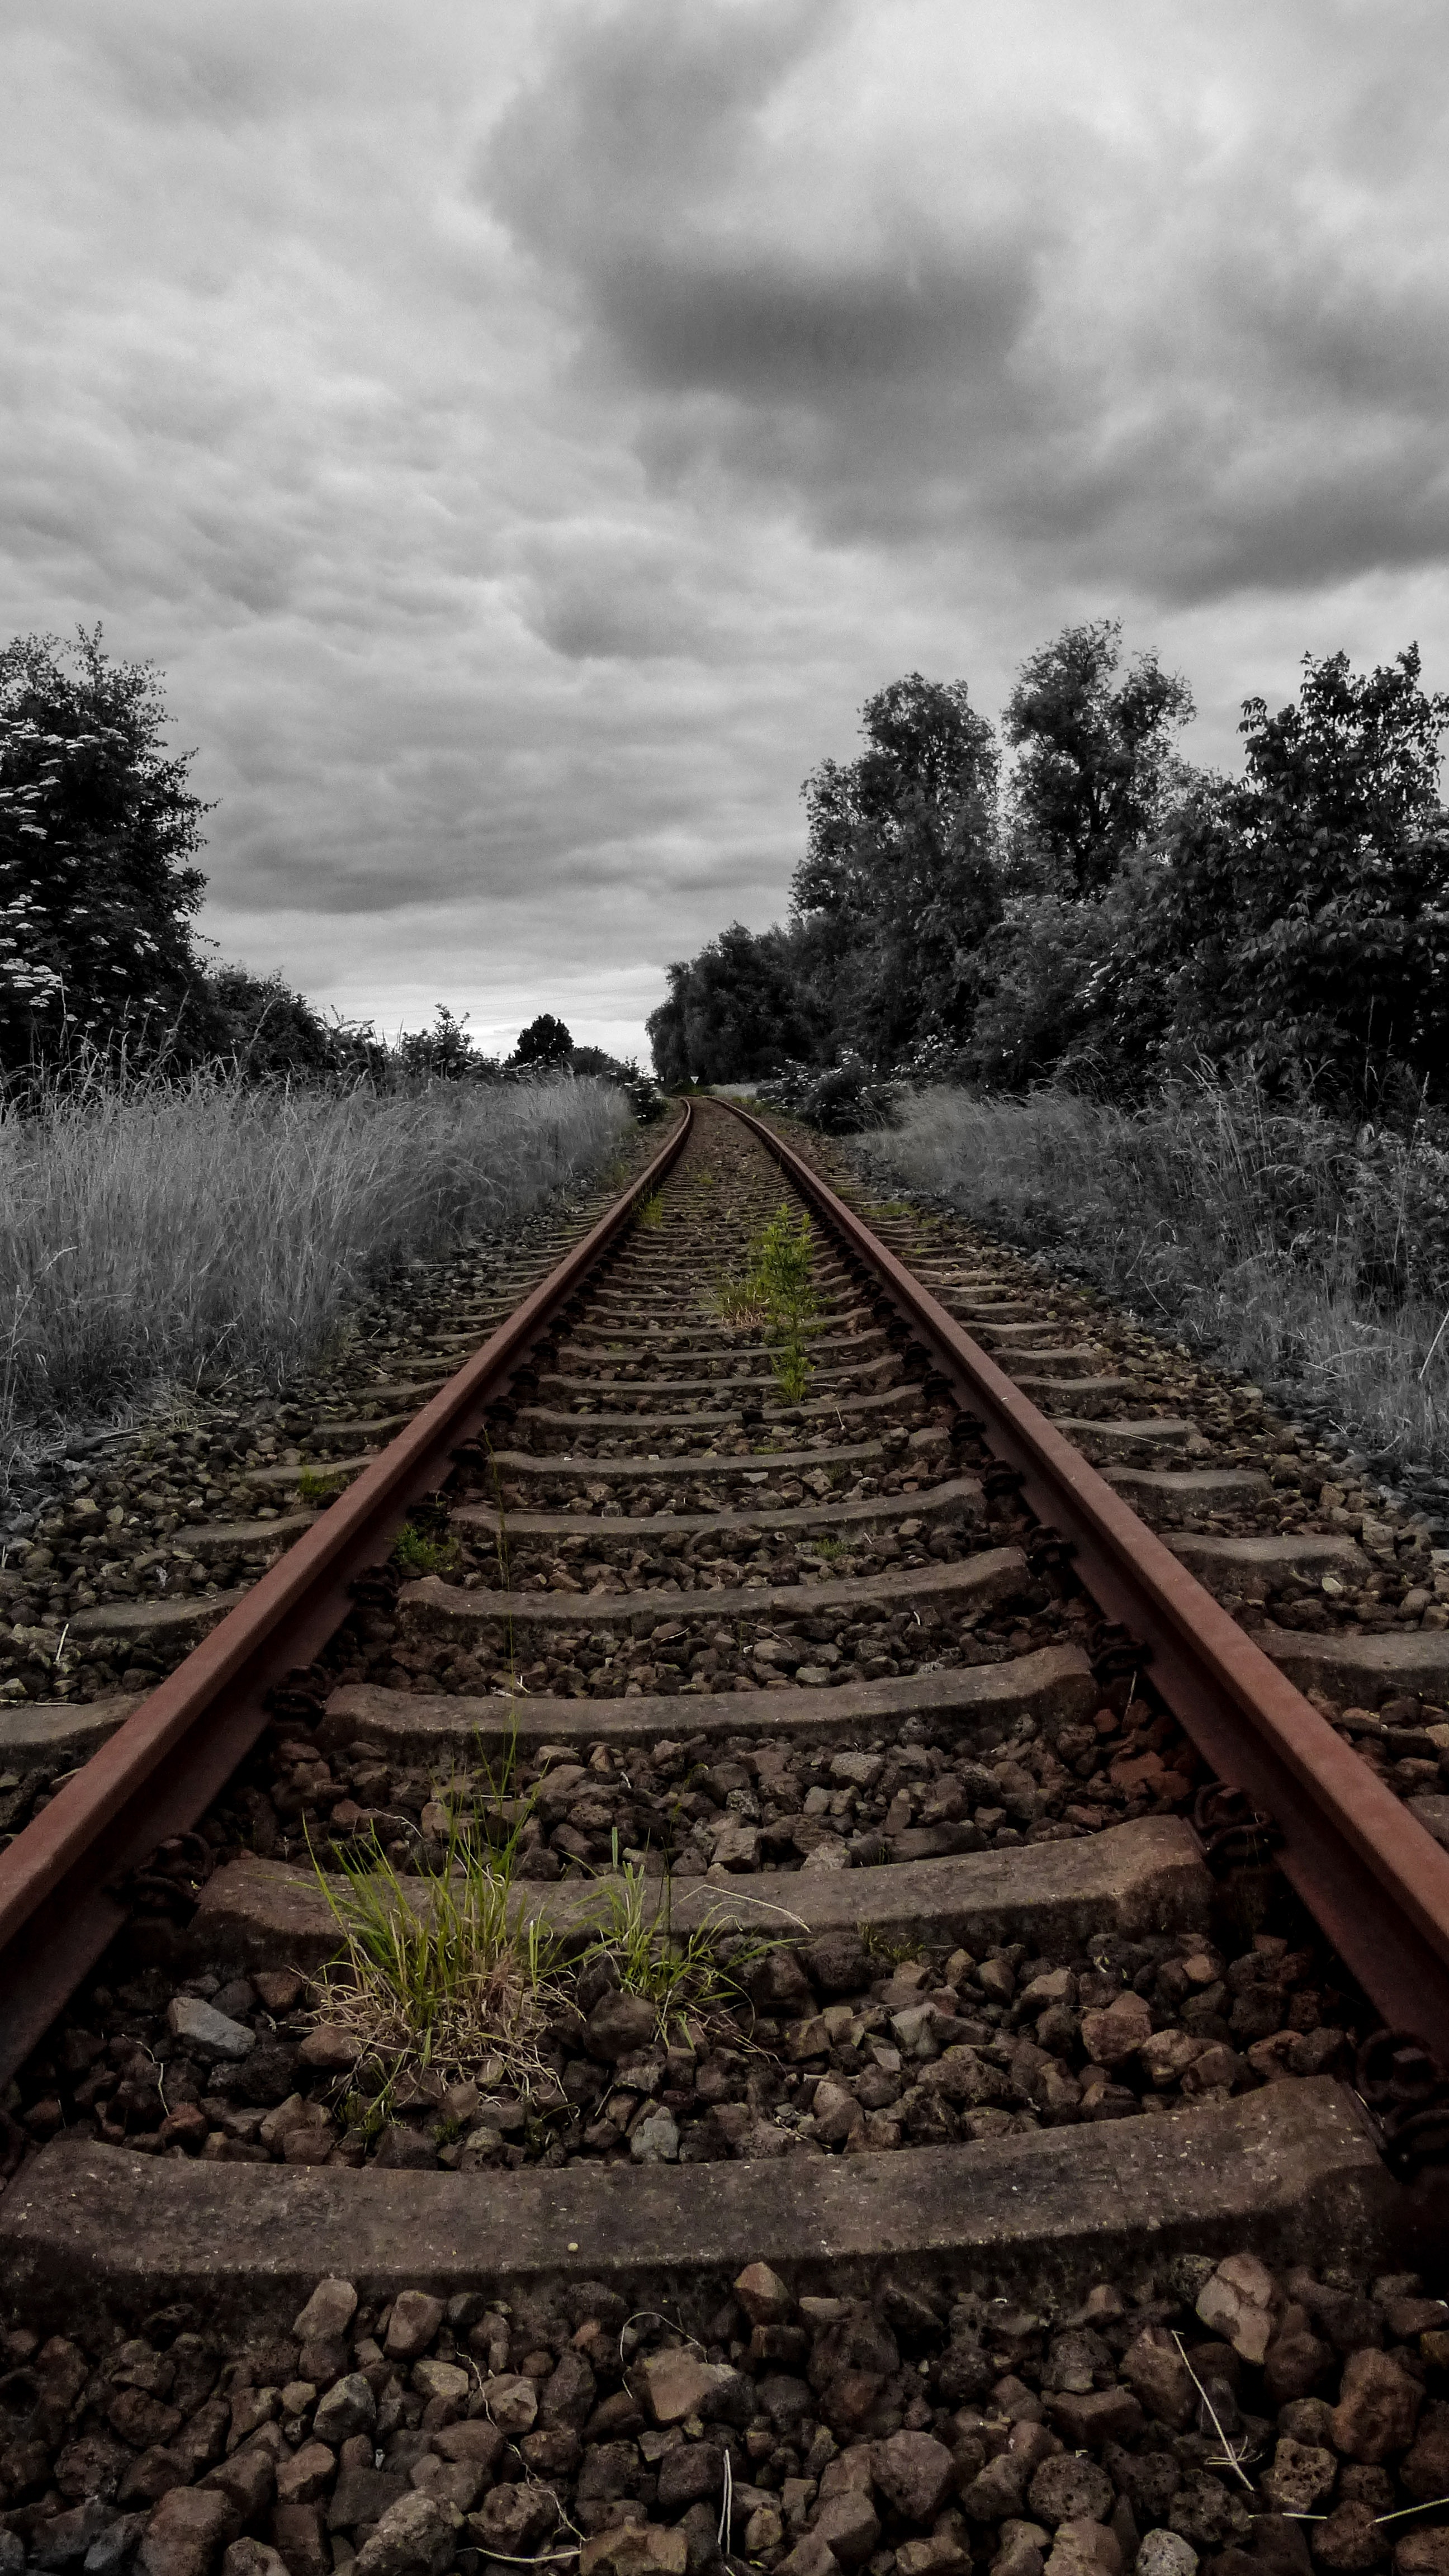
track, field, train, transport, vehicle, holiday, romance, soil, monochrome, clouds, wide, away, rail transport, gleise, rail traffic, rural area, railway rails, railway embankment